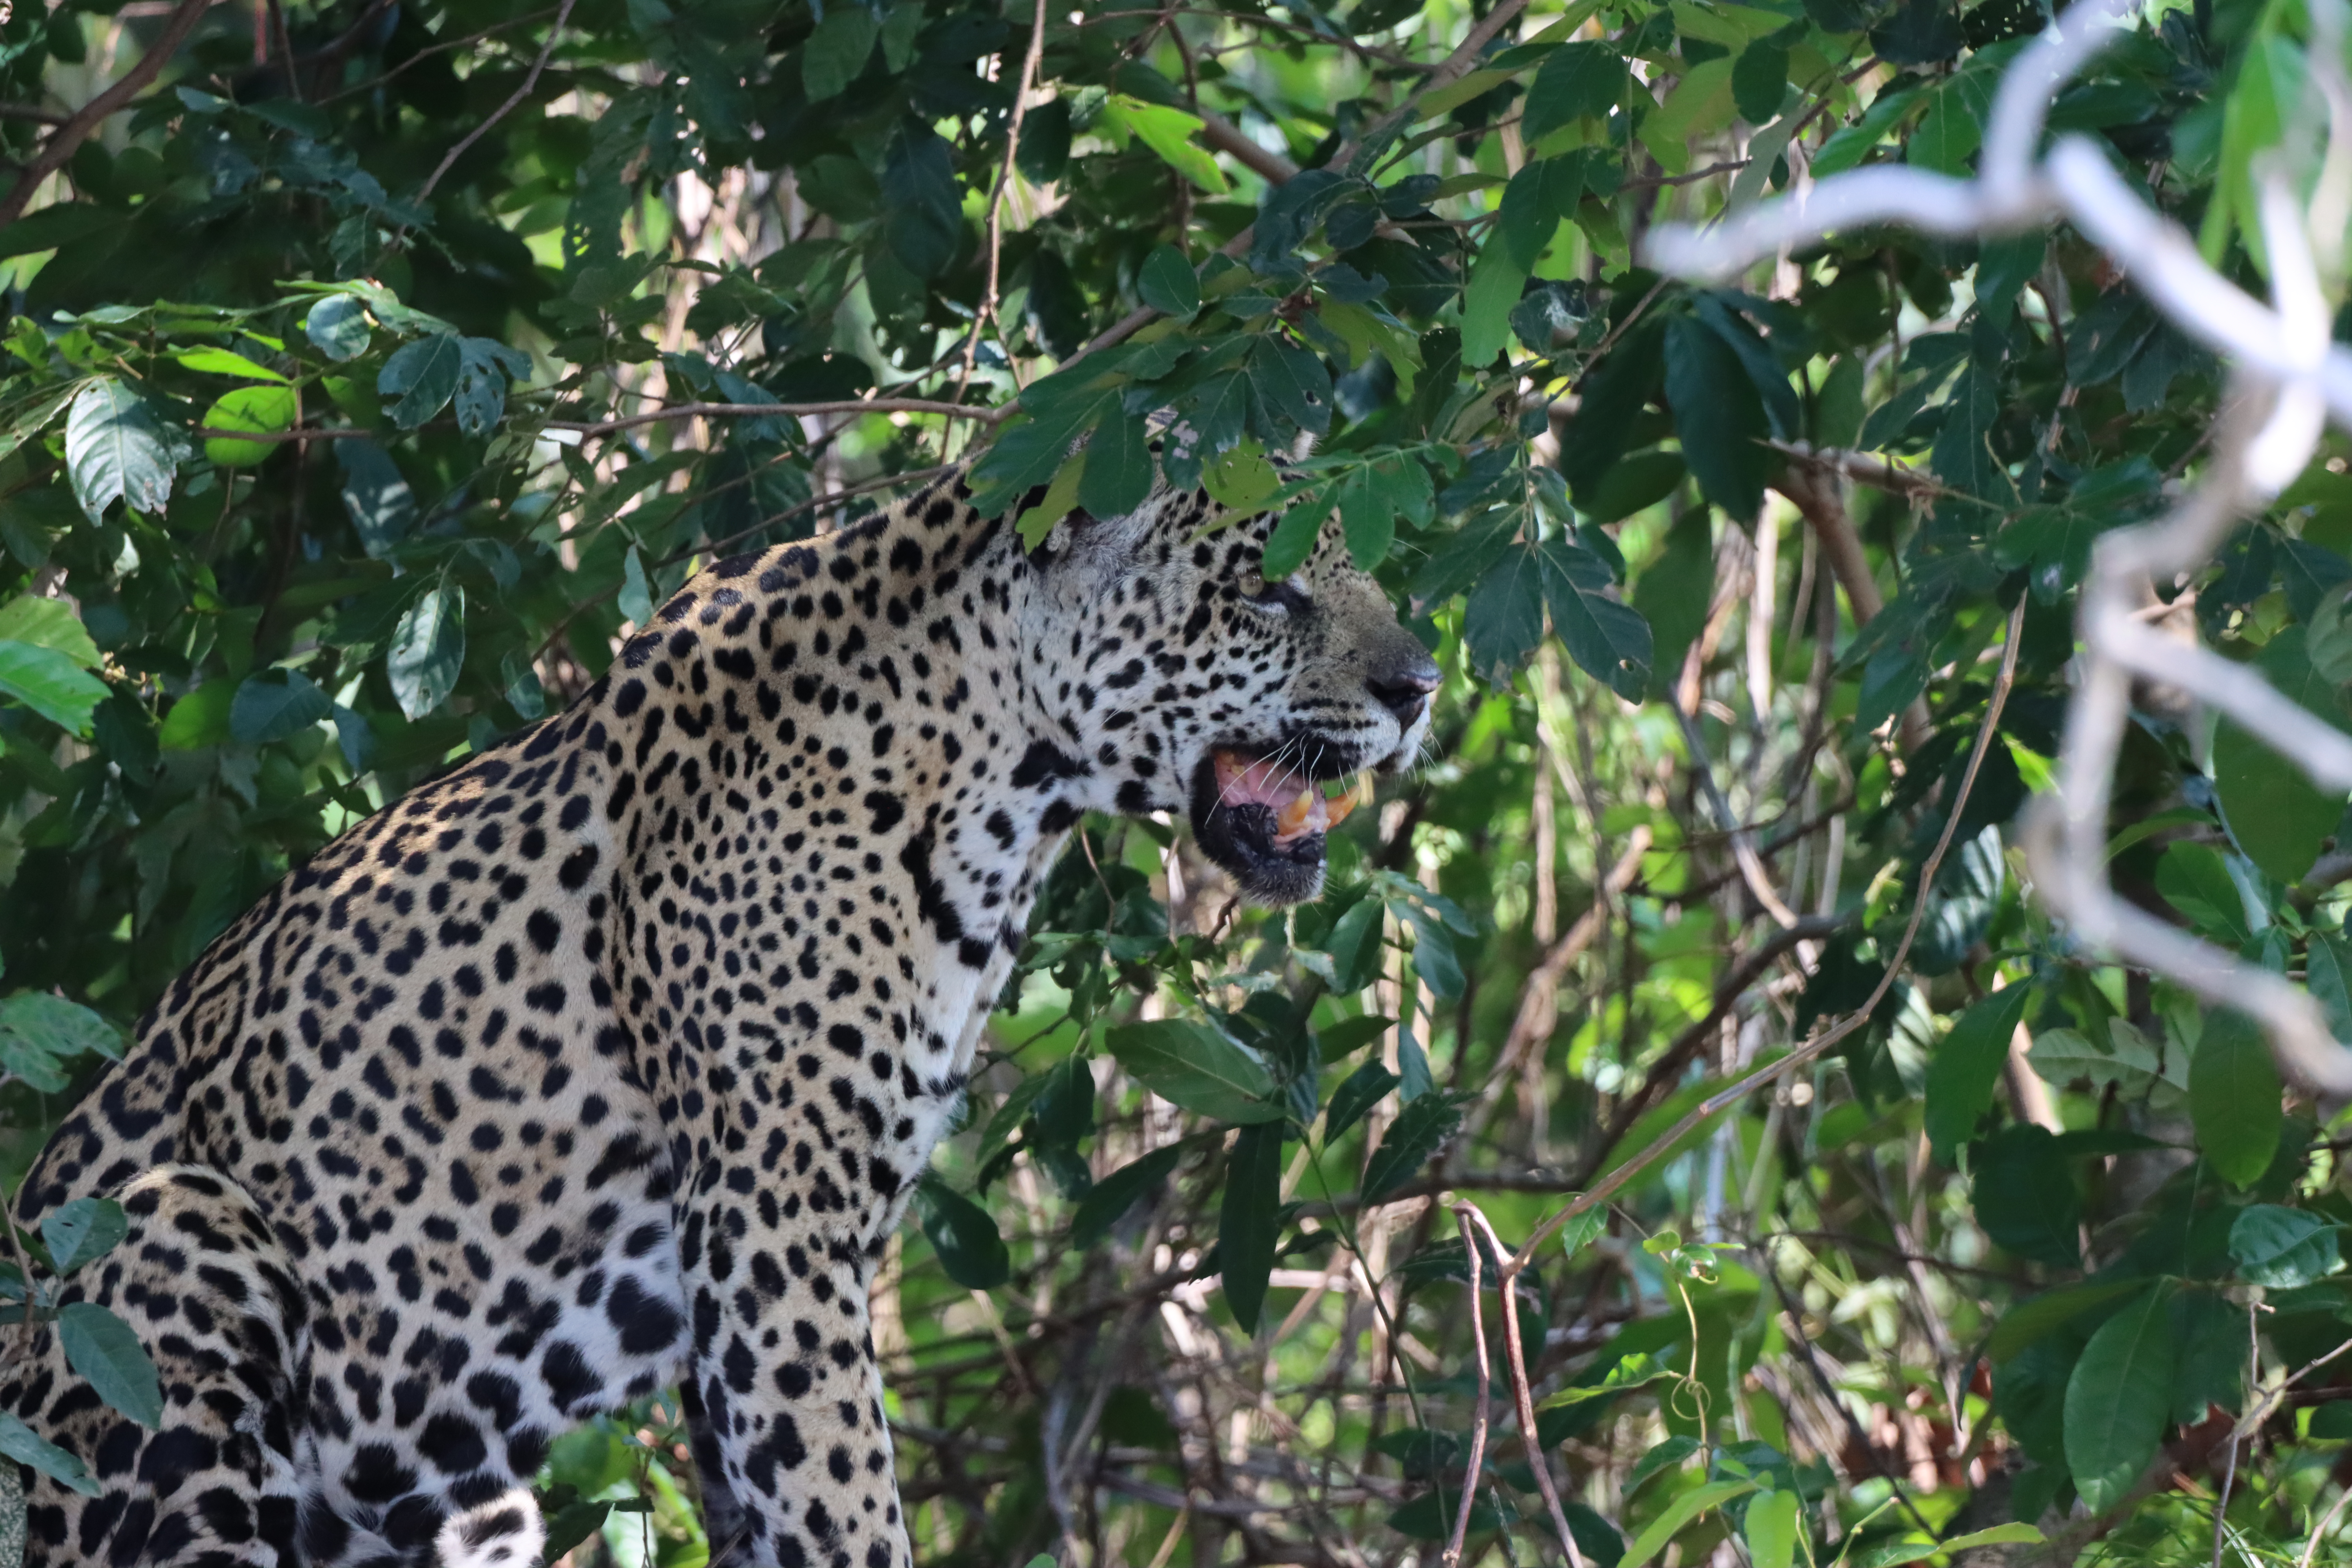
Jaguar: Katniss